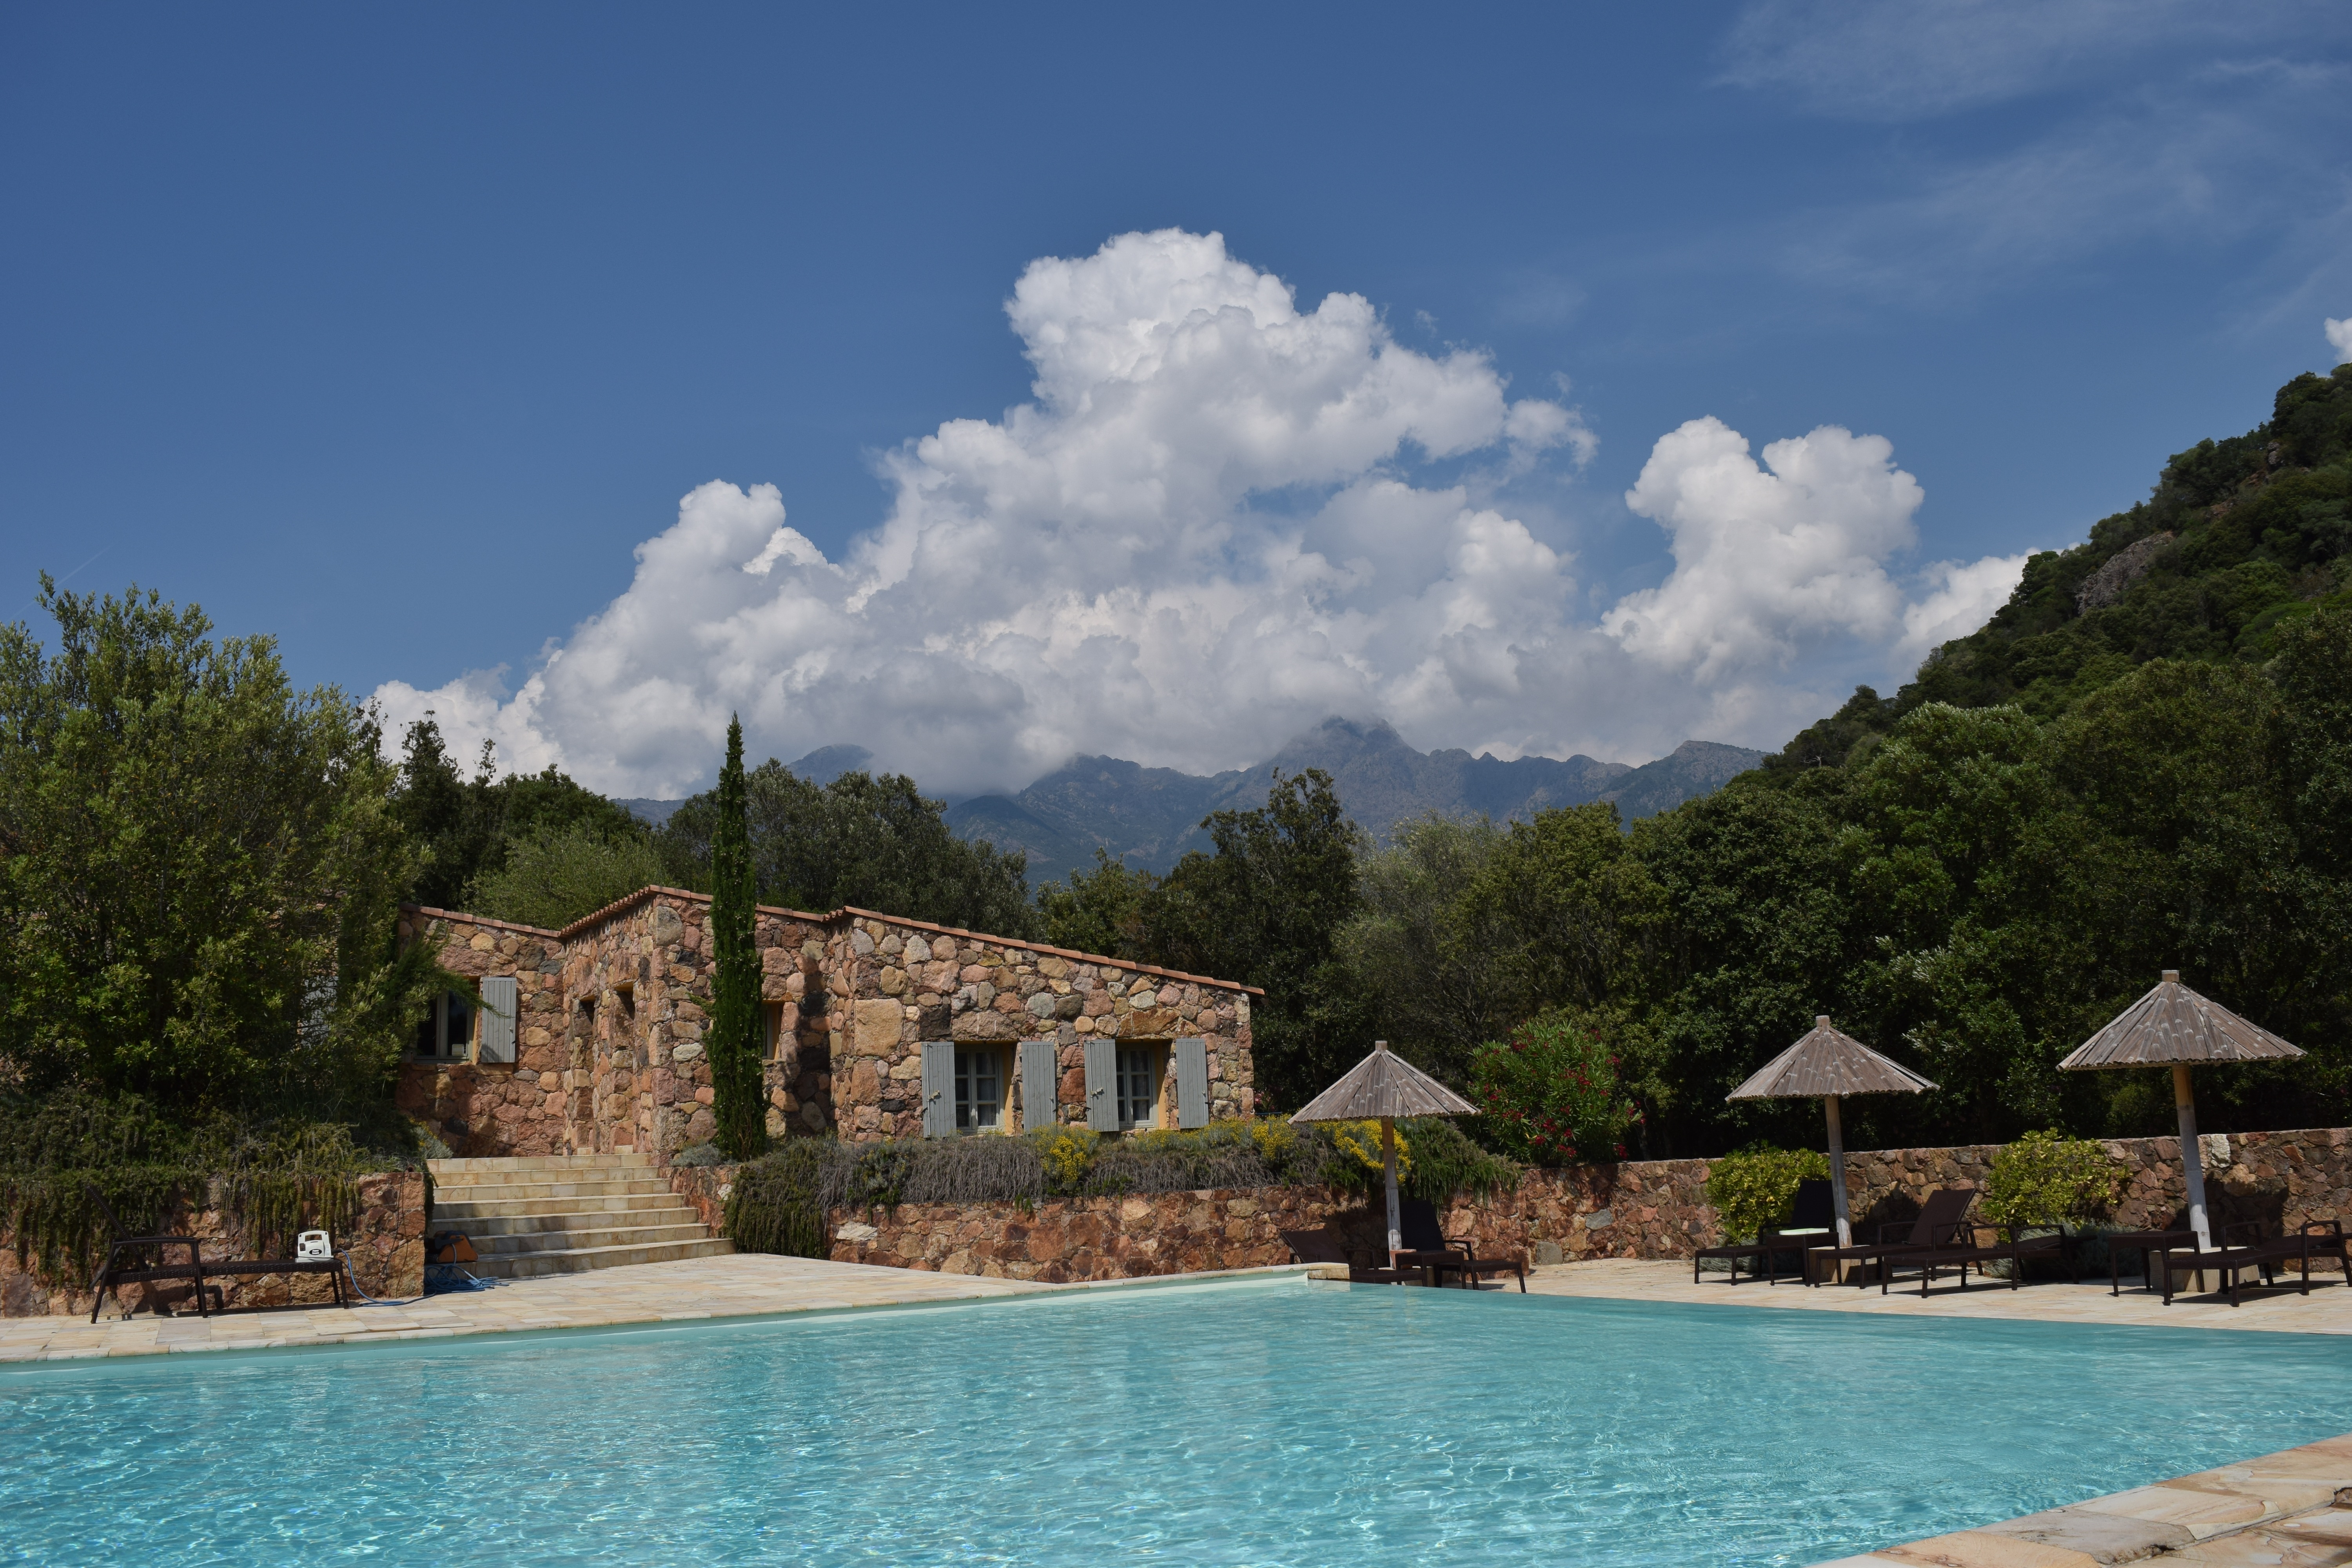
sea, villa, vacation, pool, village, france, swimming pool, holiday, bay, property, clouds, resort, mountains, corsica, estate, imposing, stone house, postkartenmotiv, codaleone